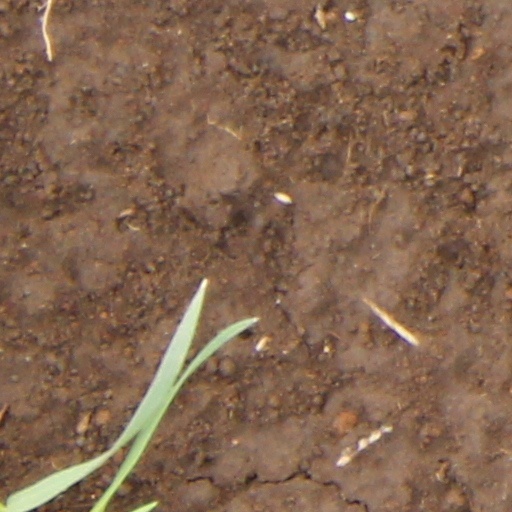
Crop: wheat